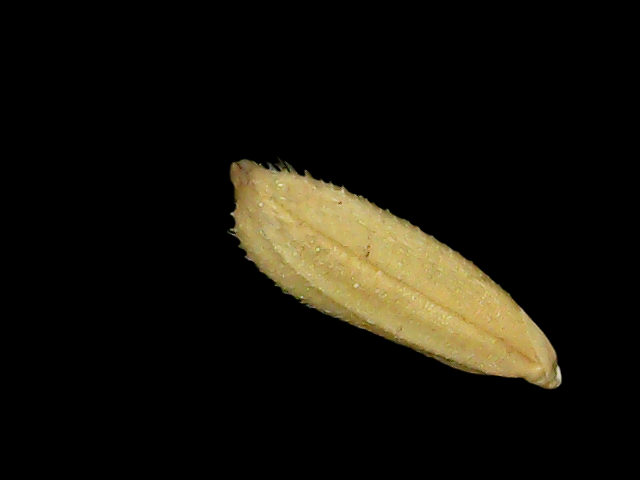
Rice variety: Binadhan23